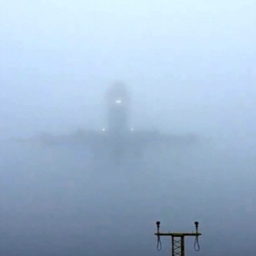
the plane can now be seen coming through the fog